The Lost Symbol (TV series)

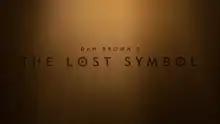

Dan Brown's The Lost Symbol, or simply The Lost Symbol, is an American action adventure mystery thriller television series based on the 2009 novel "The Lost Symbol" by Dan Brown. The series is a prequel to the "Robert Langdon" film series and features Ashley Zukerman as symbologist Robert Langdon. It also stars Eddie Izzard, Beau Knapp, Rick Gonzalez, Valorie Curry and Sumalee Montano in main roles. The series, consisting of ten episodes, premiered on September 16, 2021, on Peacock. In January 2022, the series was cancelled after one season.